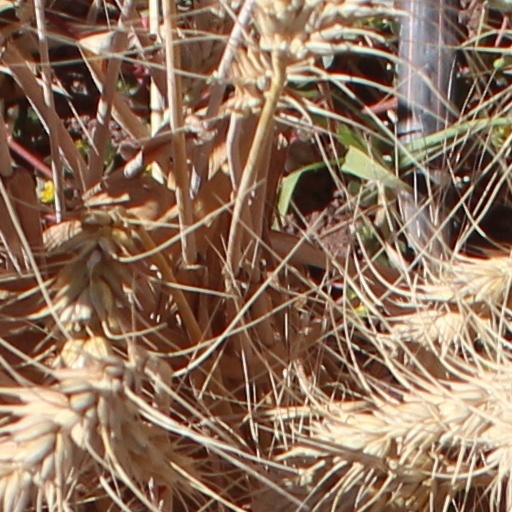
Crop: wheat